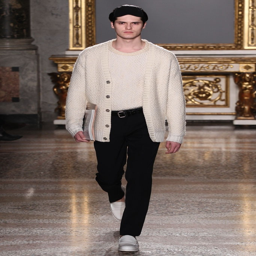
always thought the idea of a sweater set for men was an interesting idea .